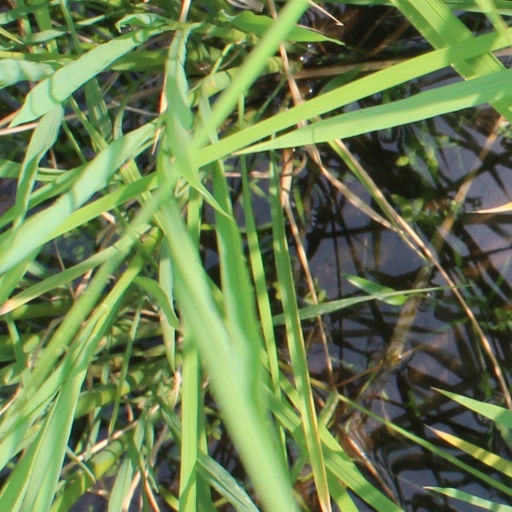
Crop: rice